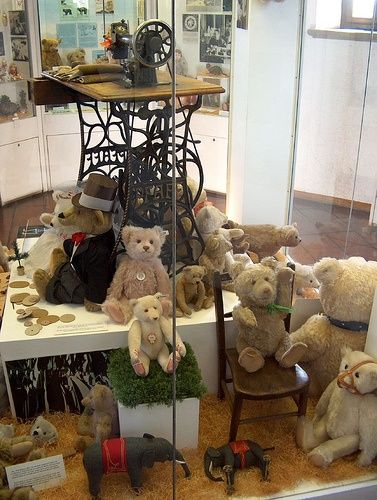
A display filled with brown teddy bears on a table.
A glass display with an assortment of teddy bears
There are some stuffed bears arranged in a display
this is an image of an old sewing machine with lots of teddy bears.
A display with teddy bears and other toys.